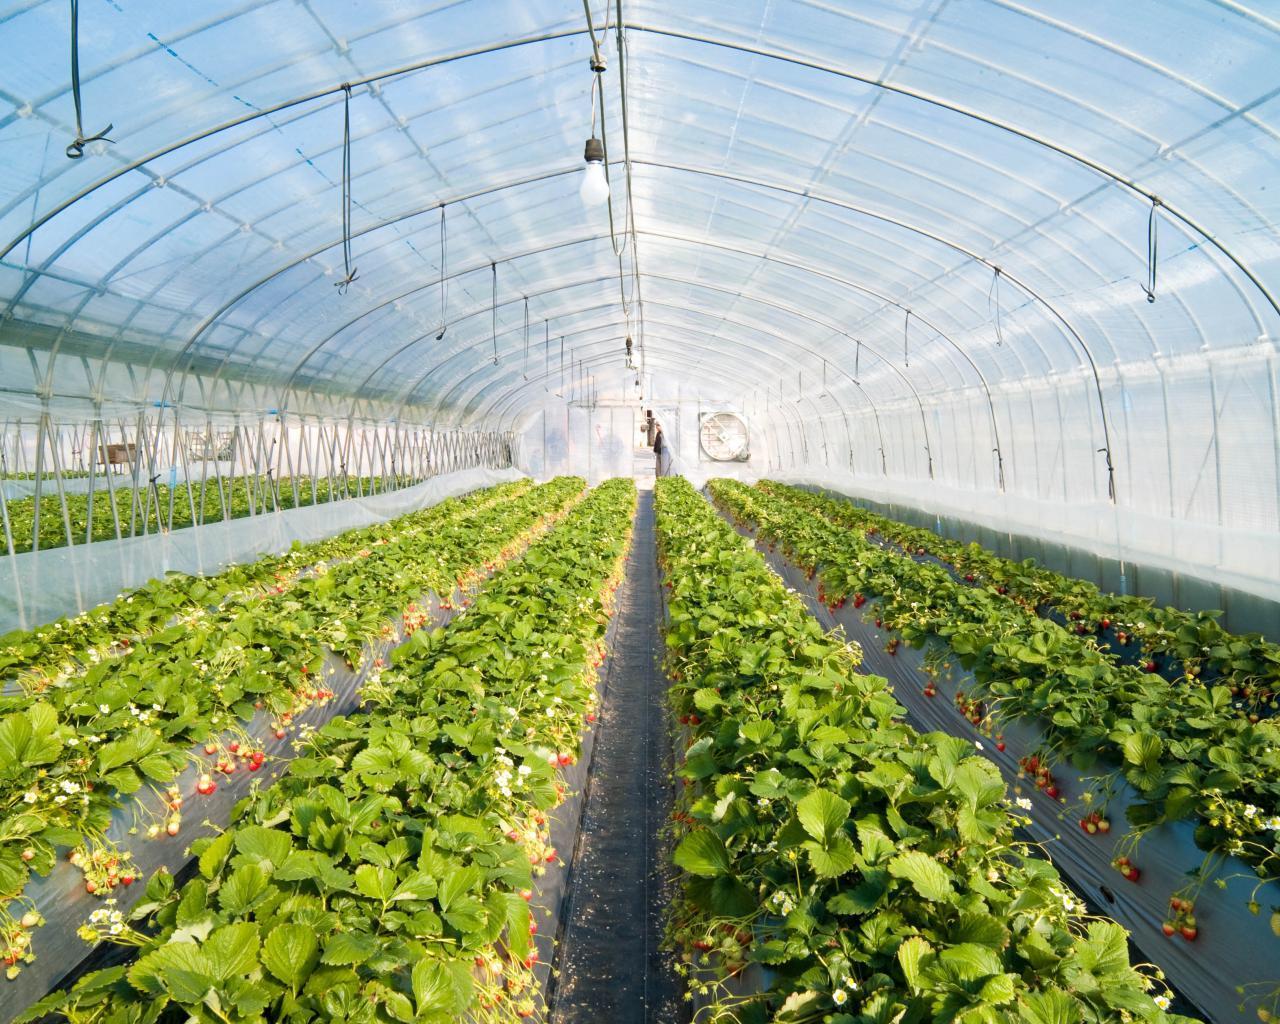
Safu safu za mimea za [cs]strawberry[cs] zimepangwa ndani ya kibanda cha mazingira yenye [cs]plastiki[cs] ziliyoangazia mwangaza wa jua vikistawi kwa afya na uzuri. Mimea mingi ina matunda mekundu tayari kuvunwa na mazingira yamepangwa kwa ustadi na inaonyesha kilimo cha kisasa na tija. Mwisho wa chumba kuna feni kubwa ya kuingiziwa hewa na mtu anayesimama karibu akisimamia shughuli.